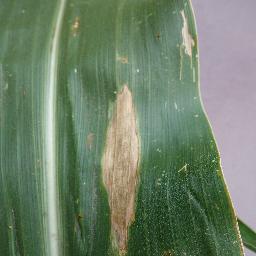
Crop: corn
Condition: (maize)_northern_blight